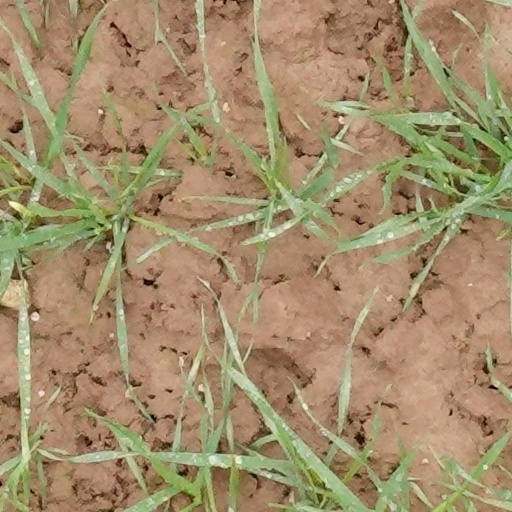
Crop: wheat